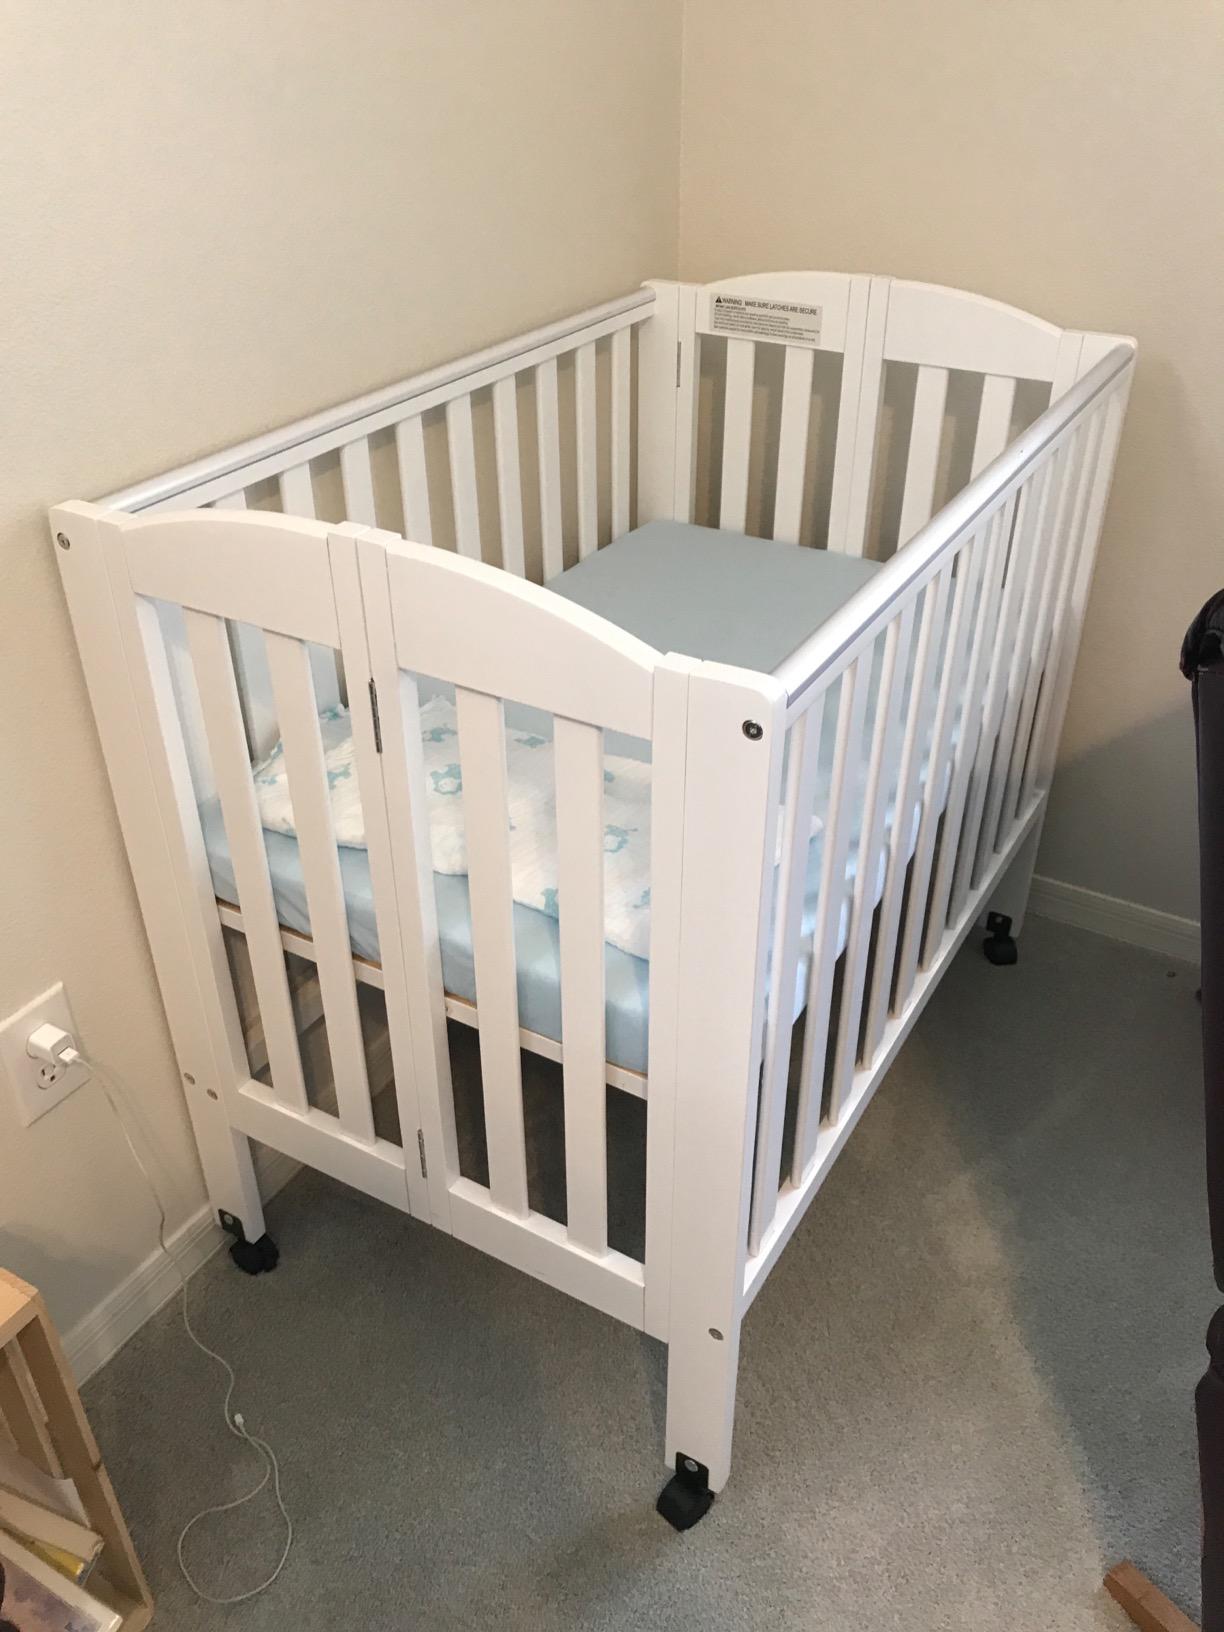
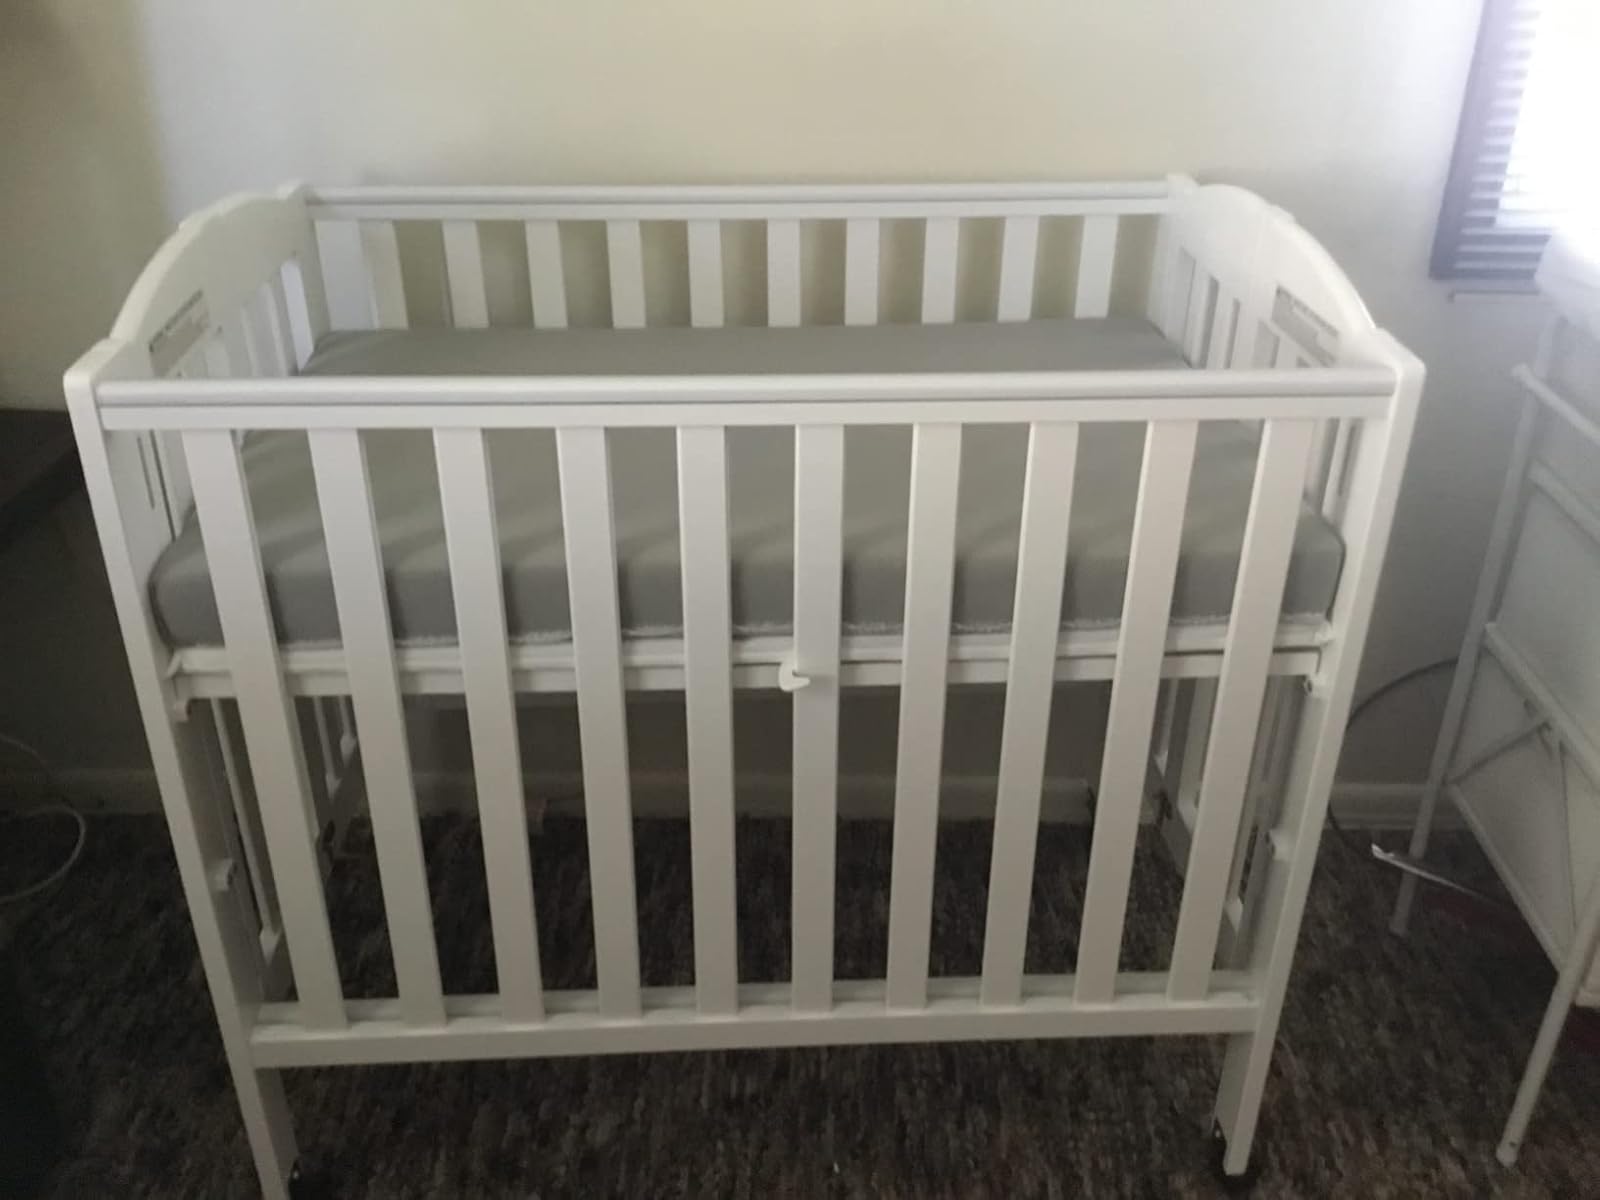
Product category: products_crib
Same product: no